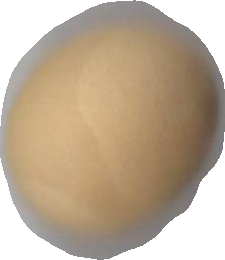
Variety: Grobogan